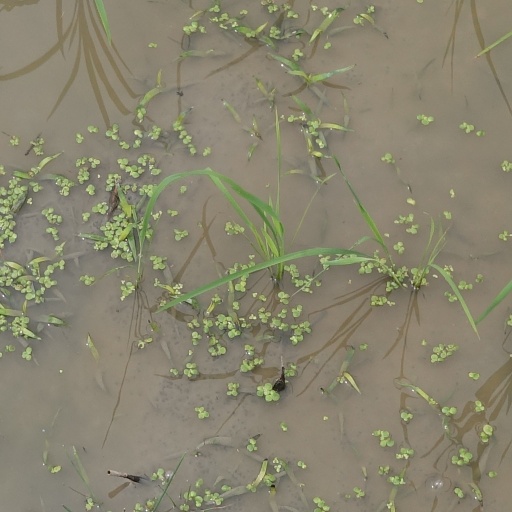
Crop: rice